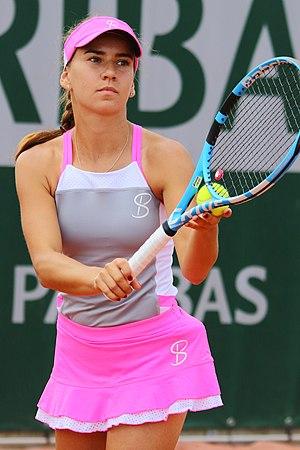
Irina Maria Bara, ou Irina Bara, née le 18 mars 1995 à Ștei, est une joueuse de tennis roumaine, professionnelle depuis 2012.